Answer in natural language. Considering the relative positions, where is white rectangular dining table with respect to black color shelving unit? Choose between the following options: below or above
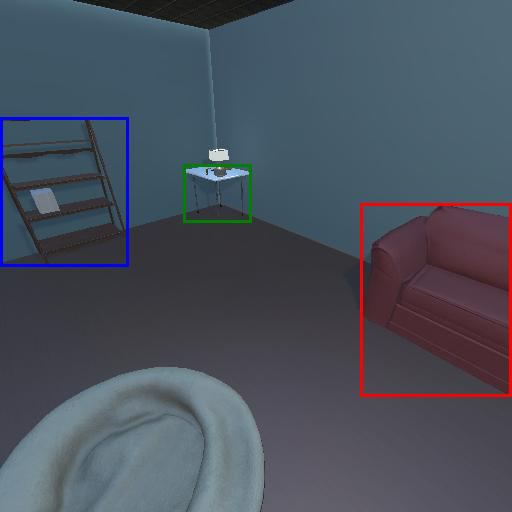
<answer>above</answer>